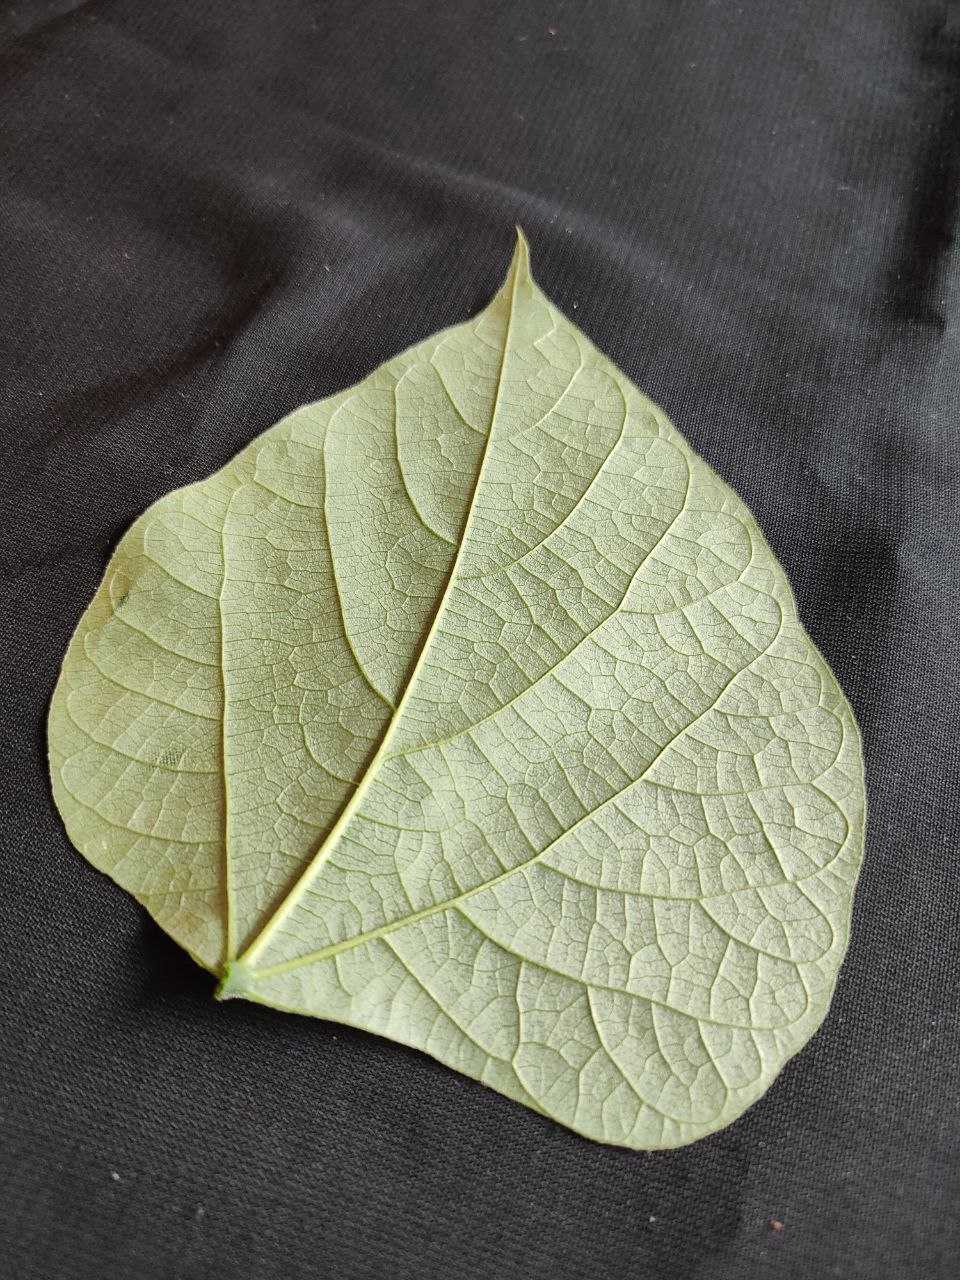
Crop: bean
Leaf condition: Fresh Leaf